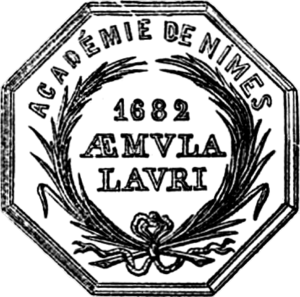
L'Académie de Nîmes est une société savante nîmoise dont les objets sont l'histoire et la valorisation du patrimoine culturel local. Initialement fondée en 1682, elle disparaît à la Révolution française, puis elle est recréée en 1801. Elle a son siège dans l'hôtel de l'Académie.